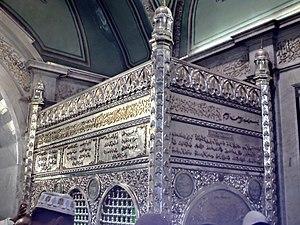
La Grande Mosquée des Omeyyades de Damas, construite entre 706 et 715, est un édifice religieux musulman bâti par le calife omeyyade Al Walid Iᵉʳ
Abû ʿAbd Allah al-Husayn ibn ʿAlî îbn Abî Tâlib Sayyîd ach-Shuhâdâʾ ou Husayn, Hussein, surnommé Sayyd ach-Chuhâdâ est le petit-fils du prophète de l'islam Mahomet, fils d'Ali et de Fatima. À la mort de son frère aîné Hasan en 670, il devient le troisième des douze imams du chiisme duodécimain. Sa mort constitue un événement essentiel dans le développement de la pensée chiite. Son soulèvement contre l'oppression fait de lui un objet de profonde vénération: Entre 17 et 20 millions de personnes viennent chaque année lui rendre hommage à son mausolée de Kerbala, et commémorer le 40ᵉ jour qui suit la date de son martyre, au cours d'une cérémonie appelée « Arbaïn ».